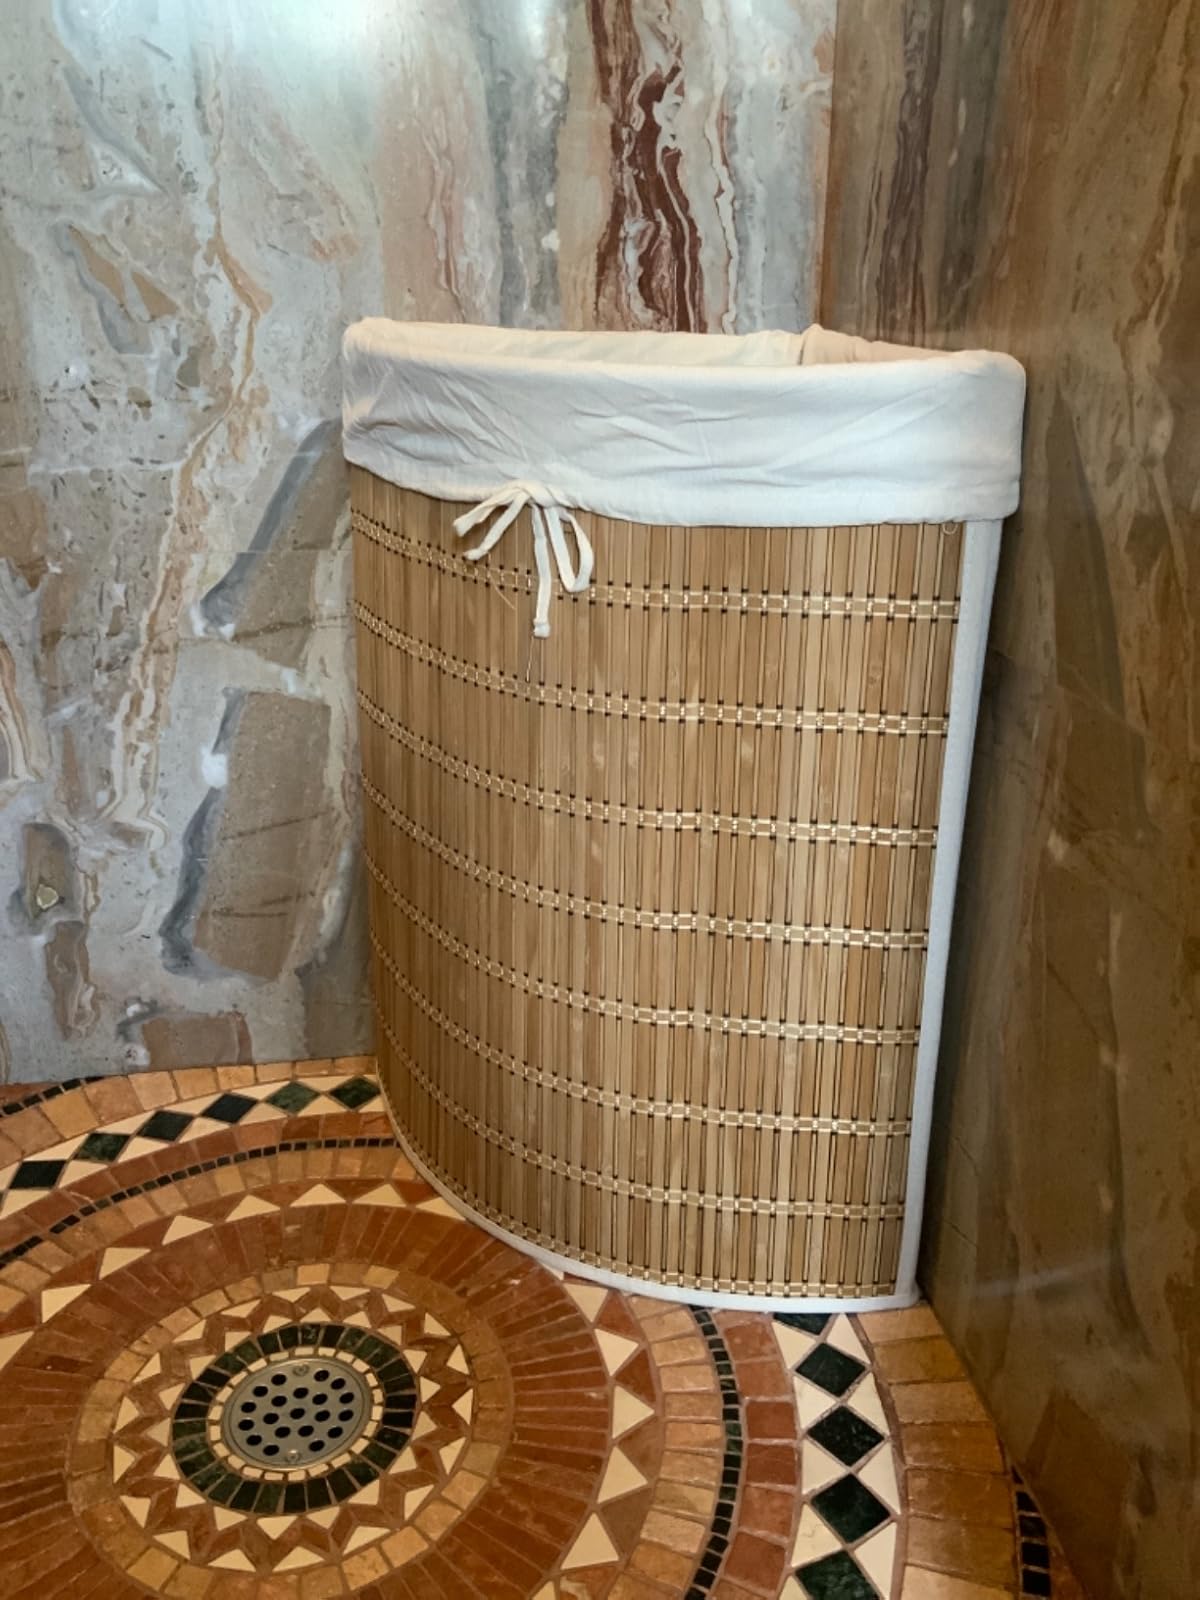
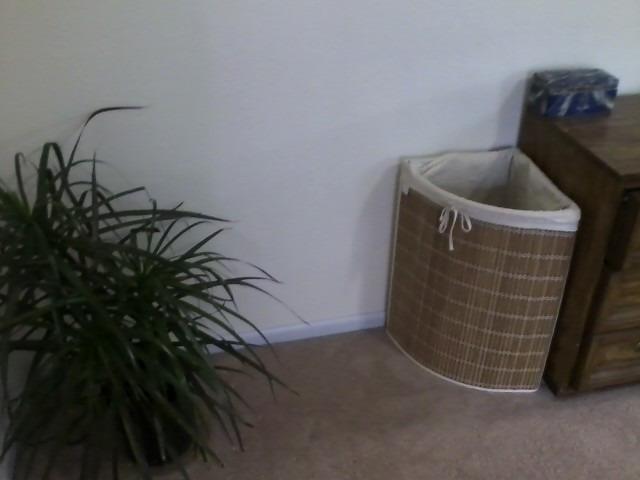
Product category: items_hamper
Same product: yes